Yvonne and Christine Lerolle at the Piano

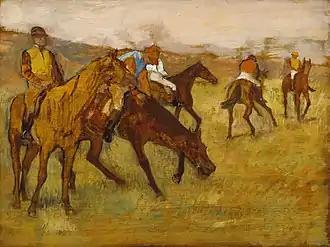
"Before the Race" (1882-1884), Edgar Degas

The expressiveness of the two models is another point of reference in the work, although in recent works Renoir does not load the inks on the personality of his models as in his early works (see Léonard Renoir or Victor Chocquet). In this way, Renoir presents himself as a painter who gives joy and a certain romanticism to his compositions, achieving an important success before the public, as proof that this work was the first acquired by the French State.